English Armada

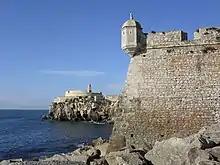
Peniche Fortress

Whilst crossing the Bay of Biscay some 25 ships with 3,000 men deserted, including many of the Dutch who found reasons to return to England or put into La Rochelle. Coruña was almost defenceless at the time of the attack. To face the rest of the English Armada's ships, except the "Swiftsure", plus boats and the soldiers in them, Coruña had one large galleon undergoing repairs ("San Juan", with 50 cannons), two galleys ("Diana" and "Princesa", with 20 cannons each), the 1,300 ton carrack "Regazona", and three other smaller ships ("nao San Bartolomé" with 27 cannons, the "urca Sansón" with 18 cannons and the "galeoncete" (small galleon) "San Bernardo" with 21 cannons). , the governor of Coruña, and garrison commander Álvaro Troncoso led a combination of militia, hidalgos and the few available soldiers totaled 1,200 troops, most of them with little military training, except for seven companies of old "tercios", who happened to be resting in the city after their return from war. It also had the medieval city walls, built in the century.